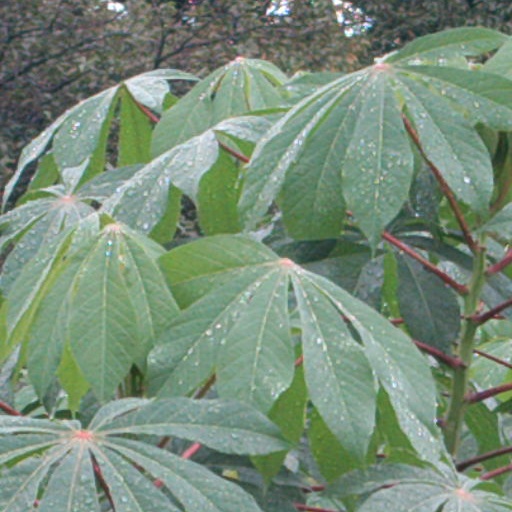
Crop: cassava